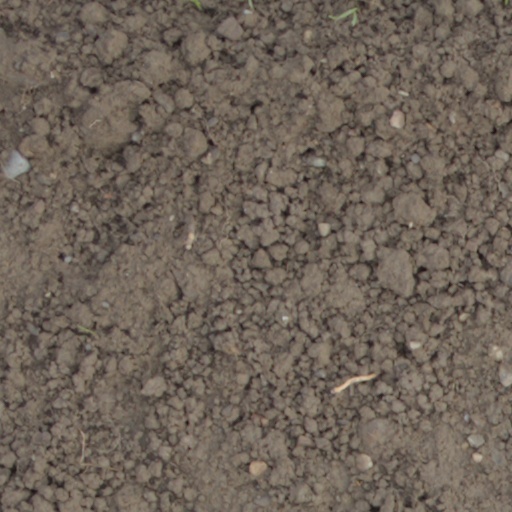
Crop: wheat